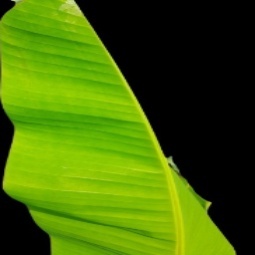
Label: Healthy